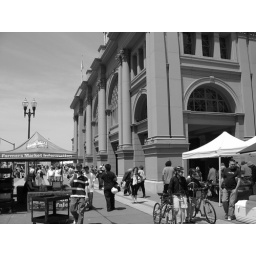
farmer's market at the ferry building (photo by matias)